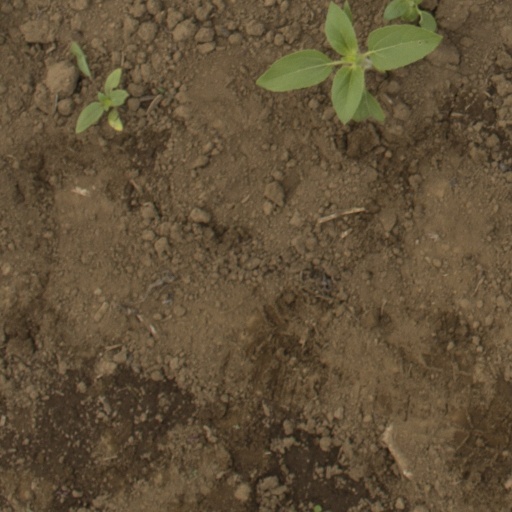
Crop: Jerusalem artichoke